Los Angeles Kings

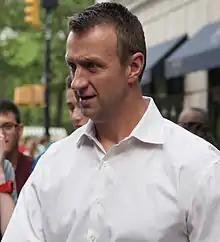
Rob Blake is the most recent general manager for the Kings, serving from 2017 to 2025.

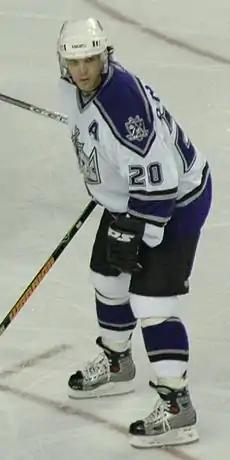
Luc Robitaille is the franchise's all-time leader in goals scored with 557.

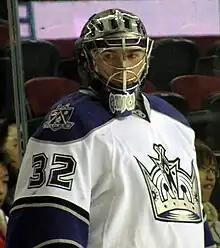
Recording 10 shutouts during the 2011–12 season, Jonathan Quick holds the franchise record for most shutouts in a season.

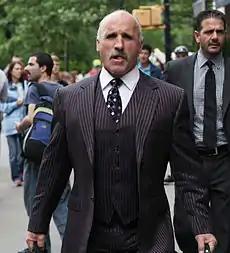
Daryl Evans is the Kings' current radio color commentator.

The Los Angeles Kings acknowledge an affiliation with a number of inductees to the Hockey Hall of Fame, including 19 former players (five of whom earned their credentials primarily as Kings) and three builders of the sport. The three individuals recognized as builders by the Hall of Fame includes former Kings head coaches, and general managers. In addition to players and builders, athletic trainers have been inducted into the Hall of Fame through the Professional Hockey Athletic Trainers Society, and the Society of Professional Hockey Equipment Managers. Two athletic trainers from the Kings organization were inducted into the Hall of Fame: Peter Demers in 2007 and Mark O'Neill in 2016.